M4 motorway

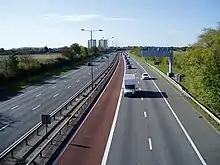
M4 bus lane near Norwood Green

The English section of the motorway was completed on 22 December 1971 when the stretch between junctions 9 and 15 (Maidenhead and Swindon) was opened to traffic. The Welsh section was largely completed between 1970 and 1980, though a non-motorway section remained across the Briton Ferry bridge until 1993, when a second motorway-only bridge opened.